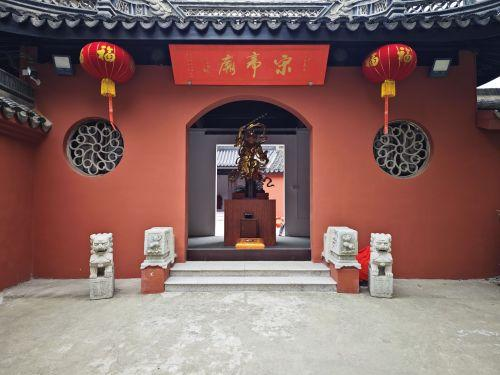
地标名称：宋帝庙
所在城市：无锡市·滨湖区